Browning Hi-Power

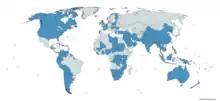
A map with Browning Hi-Power users in blue

After testing, Inglis cast 29 frames, assembled 21 pistols, and tested them, which were met with various problems. The lightweight program ended in Canada in 1951. In 1952, a US Major General Kessels requested one and took it with him in the Korean War.